MyoD

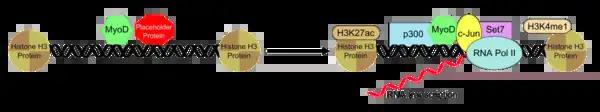
MyoD works with a transient placeholder protein that functions to prevent other transcription factors from binding to the DNA and also retains an inactive conformation for the DNA. Once the placeholder is removed (or possibly deactivated) the necessary transcription factors are free to bind and initiate recruitment of RNA Polymerase II and initiate active RNA transcription.

The histone deacetyltransferase p300 functions with MyoD in an interaction that is essential for the myotube generation from fibroblasts that is mediated by MyoD. Recruitment of p300 is the rate-limiting process in the conversion of fibroblasts to myotubes. In addition to p300, MyoD is also known to recruit Set7, H3K4me1, H3K27ac, and RNAP II to the enhancer that is bound with and this allows for the activation of muscle gene that is condition-specific and established by MyoD recruitment. Endogenous p300 though, is necessary for MyoD functioning by acting as an essential coactivator.